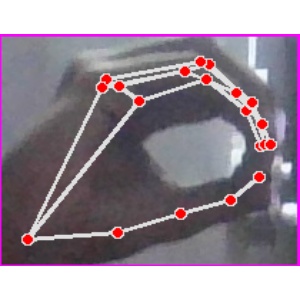
अक्षर: ठ